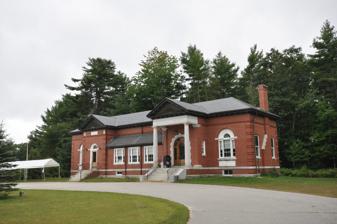
Building: Steep Falls Library
Country: United States of America
Year built: 1917
United States historic place Steep Falls Library U.S. National Register of Historic Places Show map of Maine Show map of the United States Location 1128 Pequawket Trail, Steep Falls, Maine Coordinates 43°47′32″N 70°39′3″W / 43.79222°N 70.65083°W / 43.79222; -70.65083 Area less than one acre Built 1917 ( 1917 ) Architectural style Classical Revival MPS Maine Public Libraries MPS NRHP reference No. 03001406 Added to NRHP January 15, 2004 The Steep Falls Library , also known historically as the Pierce Memorial Library , is a public library in the Steep Falls village in the town of Standish, Maine , USA.  Built in 1917 and enlarged in 1924, it was a gift to the community of Henry Pierce, a Standish native who made a business fortune in California .  The building, a handsome Colonial Revival structure designed by Edward F. Fassett, was listed on the National Register of Historic Places in 2004. Architecture and history The Steep Falls Library stands on the southwest side of Pequawket Trail ( Maine State Route 113 ), south east of its junction with Main Street ( Maine State Route 11 ), at the back of a semicircular drive.  It is a single-story brick building, with a hip roof.  A pair of gabled entrances project from the front, the right one a gabled porch supported by granite Doric columns, while that on the left is an enclosed vestibule with a simpler entrance.  The right entrance is set in a round-arch opening, with a band of windows around the arched door.  Between the projecting entrances is a shed-roof projection with three groups of windows, each in narrow-wide-narrow form.  Outside the entrances are Palladian windows.  The building corners feature brick quoining.  The interior of the building retains original Colonial Revival woodwork and decorative elements. The right half of the library was designed by Edward F. Fassett and was completed in 1917; Fassett died in 1922, and it may have been his last commission.  Henry Pierce, who funded its construction, was a Steep Falls native who made a fortune as a businessman selling supplies during the California Gold Rush .  The left half of the library, housing the children's room, was added in 1924; it was designed by John Calvin Stevens and his son John Howard Stevens . Standish's other public library is located in the village of Richville. See also National Register of Historic Places listings in Cumberland County, Maine References